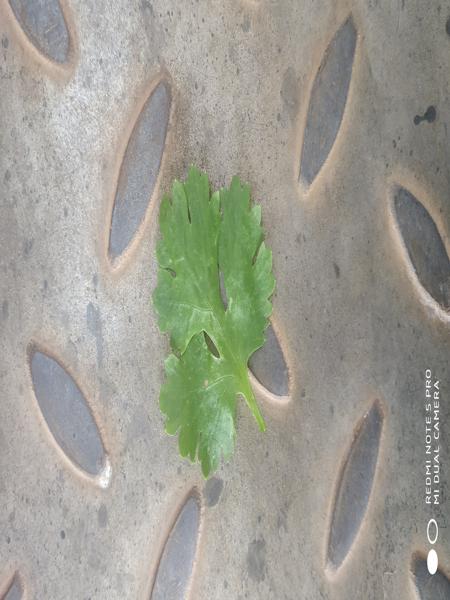
Plant: Coriender